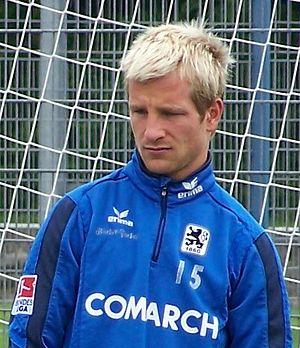
Stefan Aigner, né le 20 août 1987 à Munich, est un footballeur allemand évoluant au poste d'attaquant au SV Wehen Wiesbaden, en troisième division allemande.